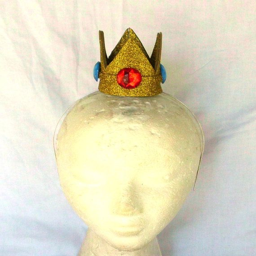
something like this for the crown